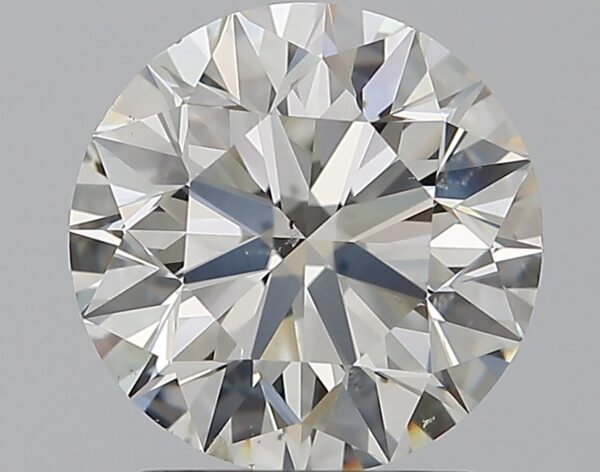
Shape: round
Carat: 1.79
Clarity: SI1
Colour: I
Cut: EX
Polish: EX
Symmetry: EX
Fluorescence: N
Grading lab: GIA
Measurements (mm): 7.65 x 7.71 x 4.85